Takht Sri Damdama Sahib

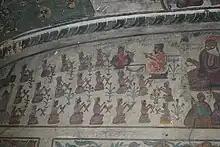
Detail of a mural depicting a "santhiya" scene, from the Bhai Dalla samadh at Talwandi Sabo, ca.1710–40. The mural depicts 48 Sikhs being trained in scriptural elocution.

A combination of Mughals and hill chiefs besieged Anandpur Sahib on the orders of emperor Aurangzeb. Finally the stock of food in the town ran out. The Mughals promised safe passage to Punjab for the Sikhs if they would hand over the fortress of Anandpur. At first Guru Gobind tested their promise of safe passage by staging a test which the attackers failed miserably. Later, with promises written in the margins of the Muslims' Holy Qur'an and some of the sacred writings of the Hindu elements of the army that had all but starved his small contingent of family and Sikhs and a personal promise of safety by Aurangzeb sent by an agent of the Emperor who was fighting in the distant Deccan, the Guru was persuaded to agree to their offer, leaving Anandpur with his family and a small band of retainers. During the flight from Anandpur when the Sikhs were promised safe passage to Punjab, Sahibzada Fateh Singh was, with his elder brother Sahibzada Zorawar Singh, put under the care of his grandmother, Mata Gujari ji. Unfortunately in the confusion of the rain-swollen Sarsa (normally little more than a creek) and an attack by Mughal pursuers, the Guru's two youngest sons and their grandmother were separated from the main body of Sikhs. Managing to get across, they were befriended by one of the Guru's former cooks. Later betrayed and handed off by the authorities of the small village where they had been given sanctuary, they were handed over to agents of Wazir Khan, carted off to Sirhind, and placed under arrest in the Khan's Thanda Burj (cold tower). The Thanda Burj was built to capture the cool night breezes of air drawn over water channels in the hot summers, during the dead of winter the unheated burj offered no comfort for the Guru's mother and sons.